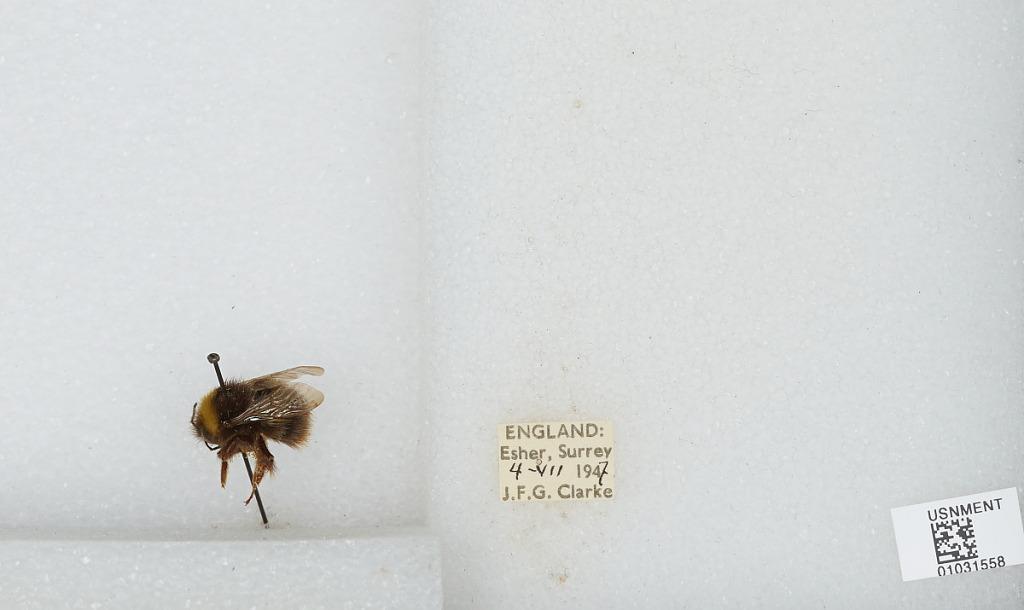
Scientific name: Bombus (Pyrobombus) pratorum (Linnaeus)
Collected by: J. Clarke
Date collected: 1947-7-4
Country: United Kingdom
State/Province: England
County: Surrey
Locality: Esher
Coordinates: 51.3691, -0.365